SahBabii

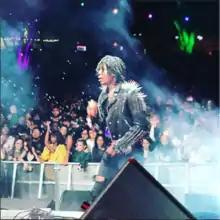
SahBabii

Soon after, the song made headlines and garnered millions of plays on SoundCloud. The music video for the song was released in February 2017 and is currently sitting at over 70 million views on the WorldStarHipHop YouTube channel. In March 2017, SahBabii reportedly signed a $2 million record deal with Warner Bros. Records. His family also founded the production company, Casting Bait Music Group, and SahBabii's father, Delval, became his manager.